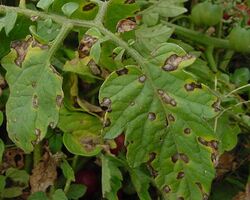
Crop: unknown
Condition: cabbage_alternaria_spot